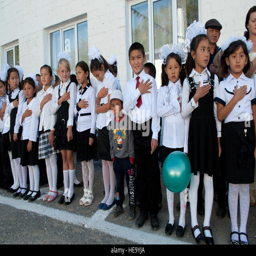
students recite their national anthem during a celebration at school